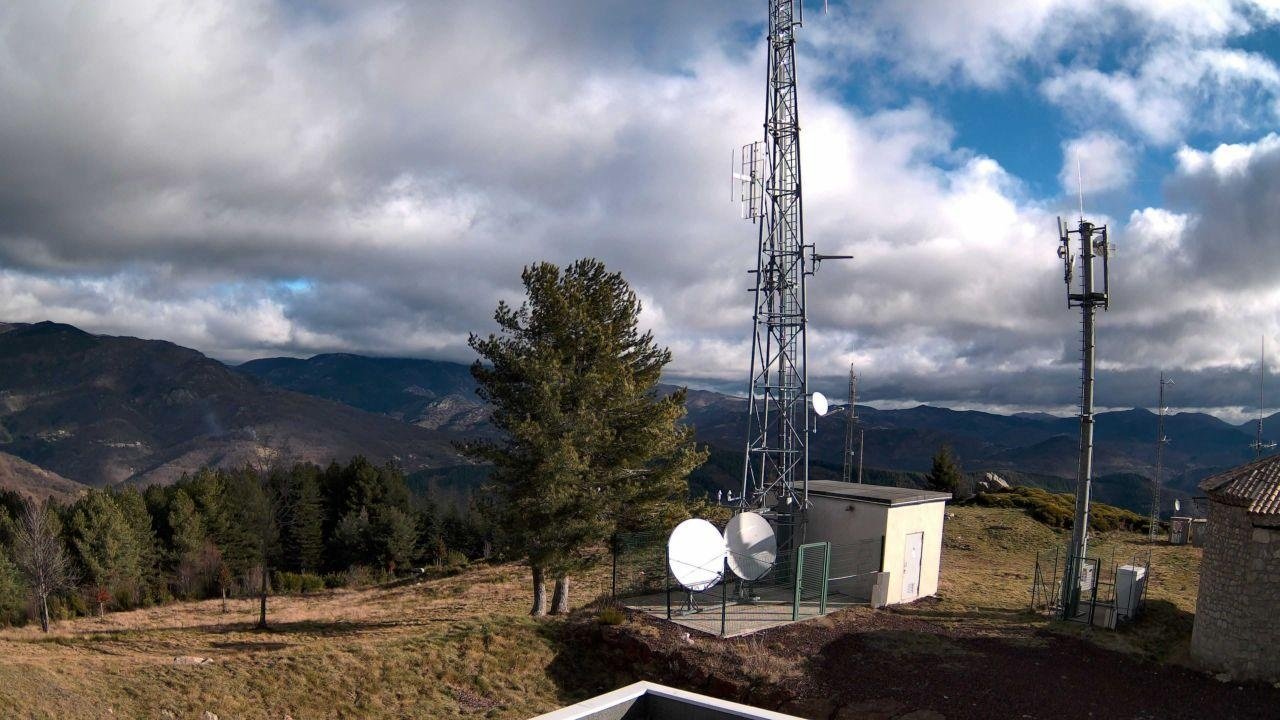
Fire: no
Smoke: yes